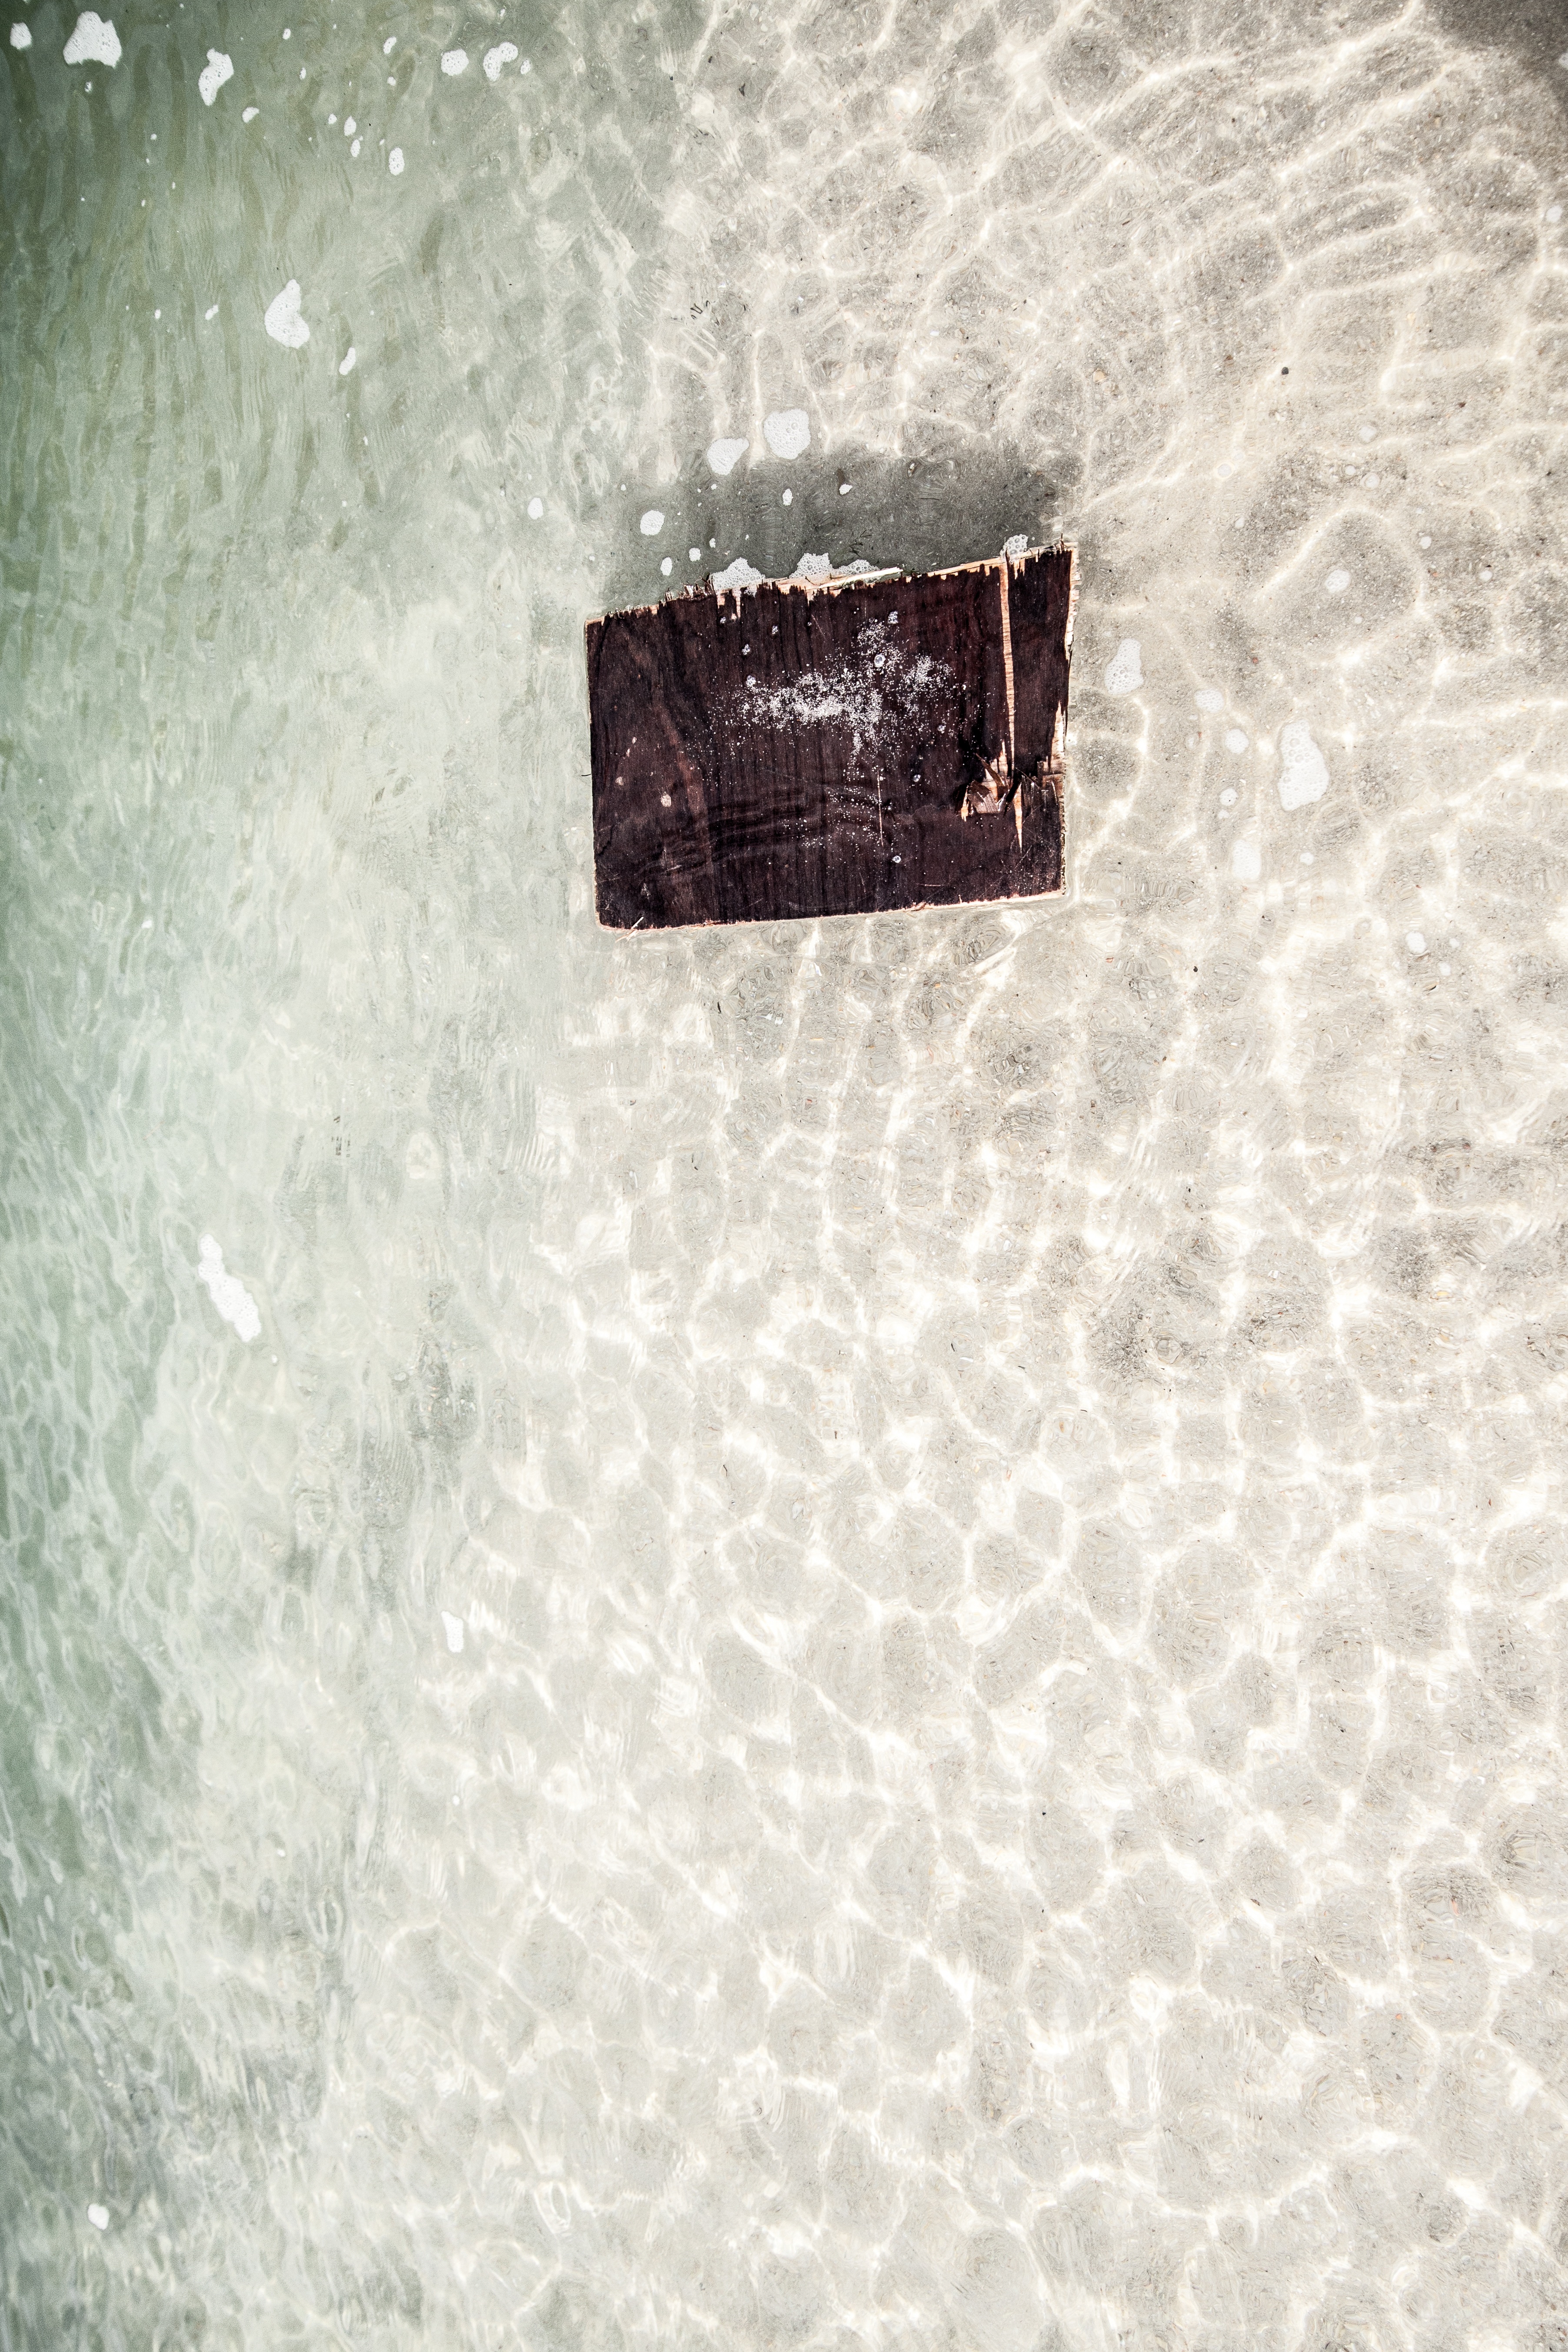
white, material, textile